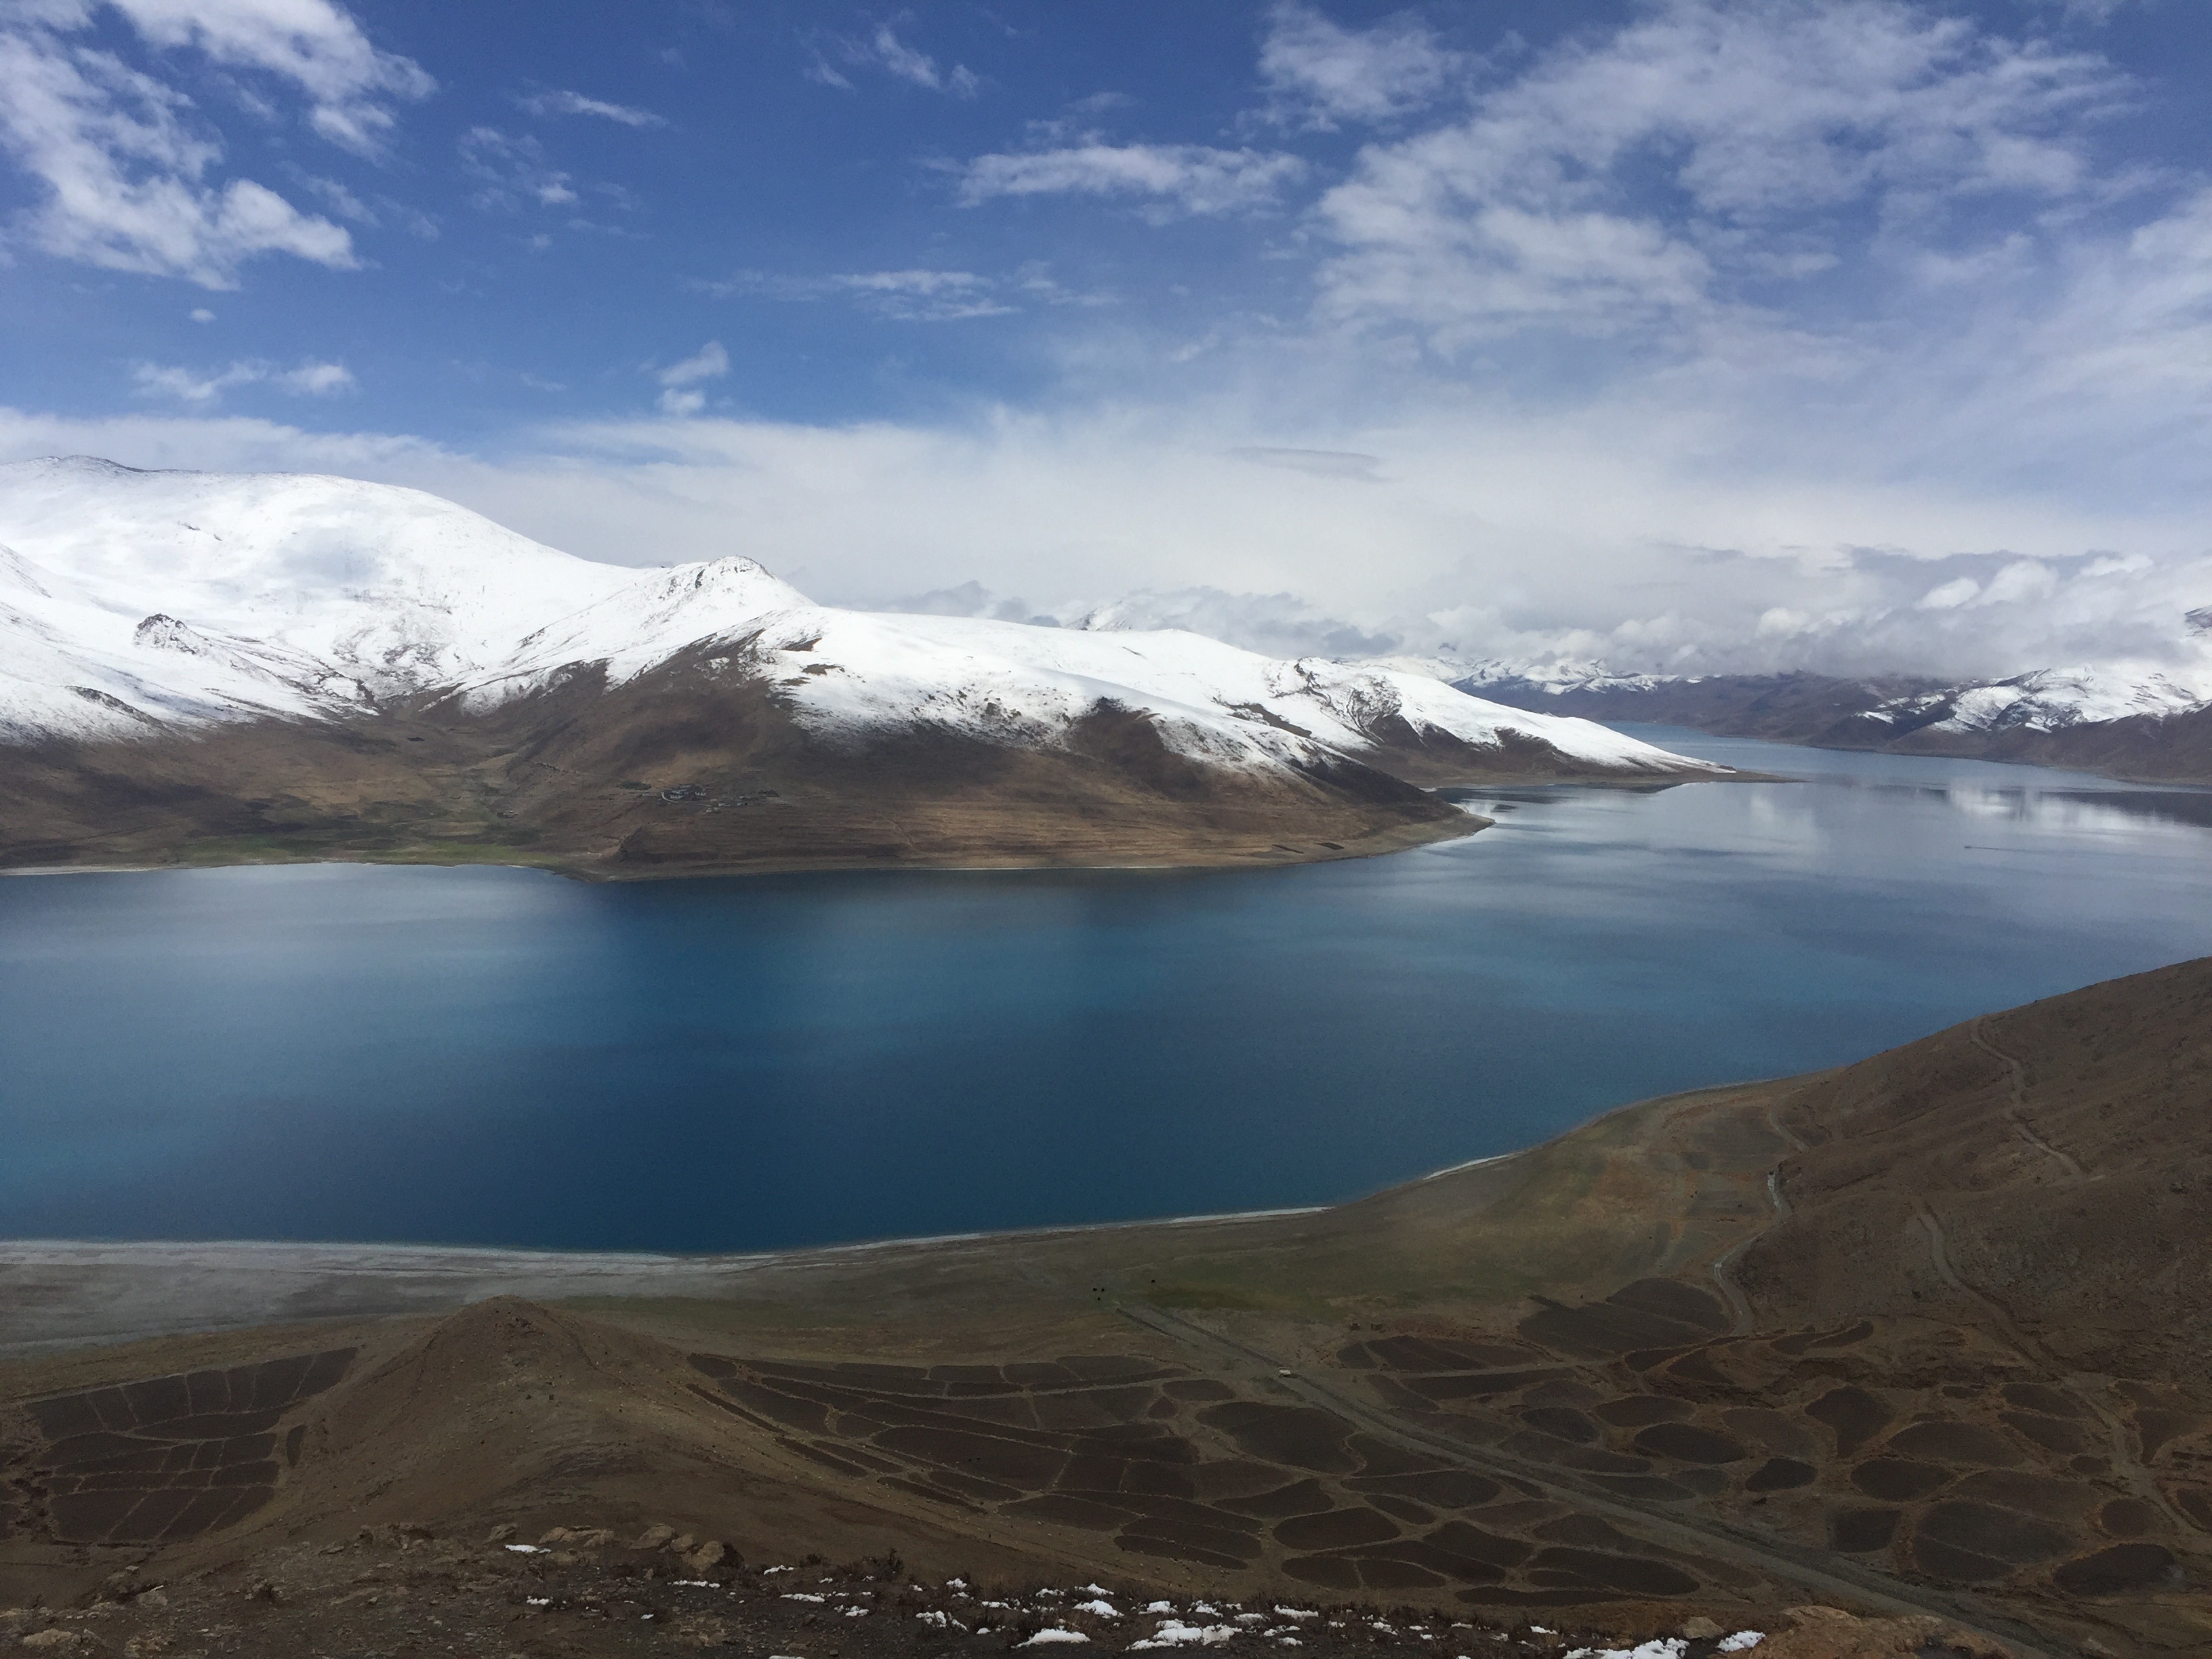
landscape, sea, coast, mountain, cloud, lake, mountain range, reflection, fjord, reservoir, highland, body of water, tibet, plateau, fell, loch, crater lake, the scenery, landform, yanghu, geographical feature, atmospheric phenomenon, mountainous landforms, glacial landform